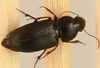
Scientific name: Discoderus parallelus
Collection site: Central Plains Experimental Range NEON (CPER), plot CPER_003